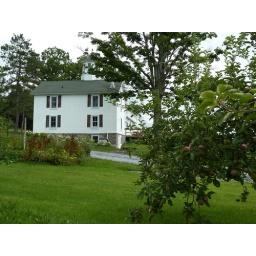
The 1859 estate house is classic Eastern Township style, with octagonal lookout tower used in the underground railroad.